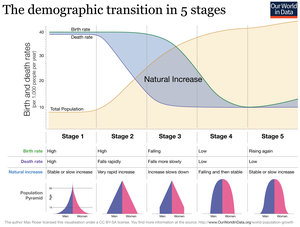
Schéma de la transition démographique.